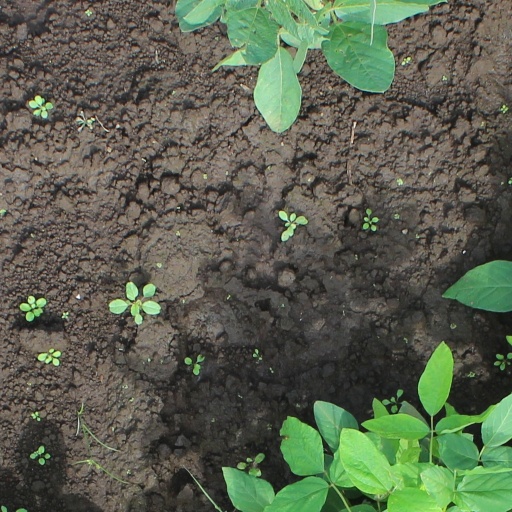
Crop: soybean